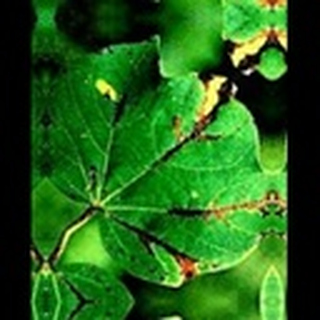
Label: cotton_bacterial_blight